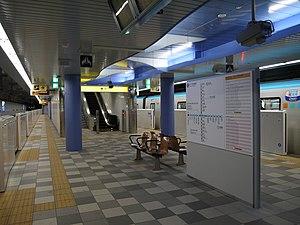
La ligne Tōzai est une ligne du métro de Sendai au Japon. Elle relie la station de Yagiyama-Dōbutsu-Kōen à celle d'Arai. Longue de 13,9 km, elle traverse Sendai d'est en ouest en passant par les arrondissements de Taihaku, Aoba, Miyagino et Wakabayashi. Sur les cartes, la ligne est identifiée avec la lettre T et sa couleur est bleu ciel.